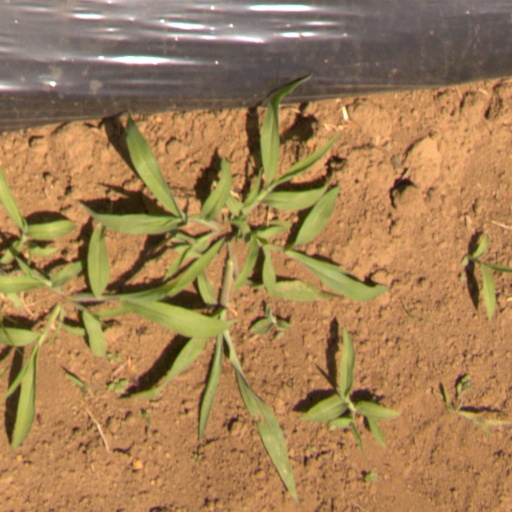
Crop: Jerusalem artichoke